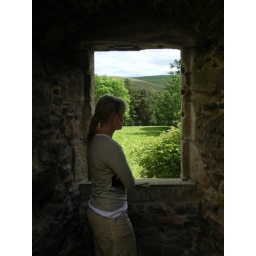
Me in window at Glenbuchat castle